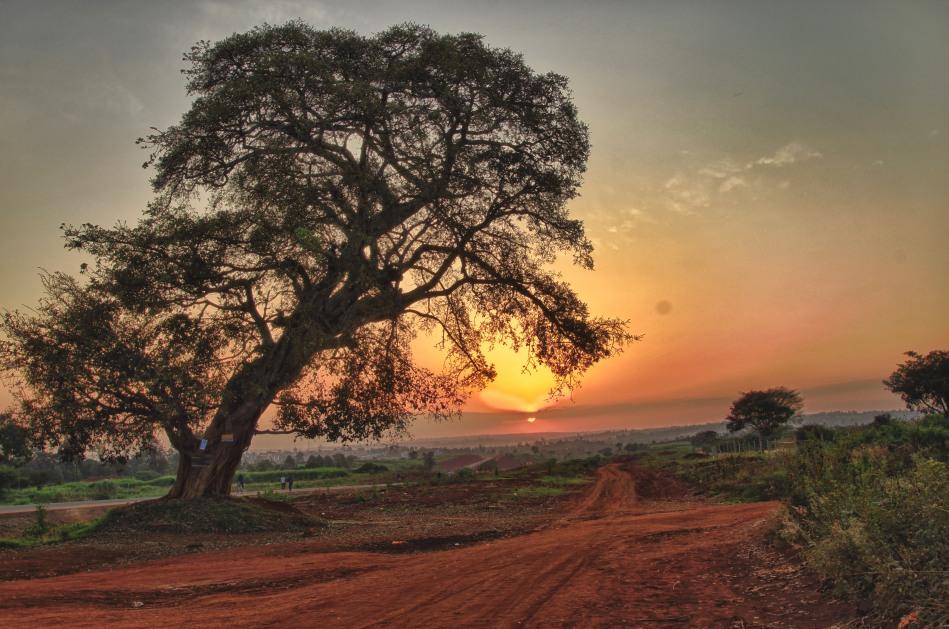
Eneo la ardhi ambayo ipo tambarare, na barabara ya vumbi imepita katikati ya msitu mdogo, huku mwangaza mzuri wa jua likiwa linazama, ukifanya mazingira yawe na mandhari nzuri inayovutia.